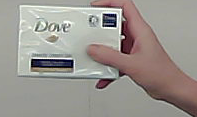
Product: dove_soap